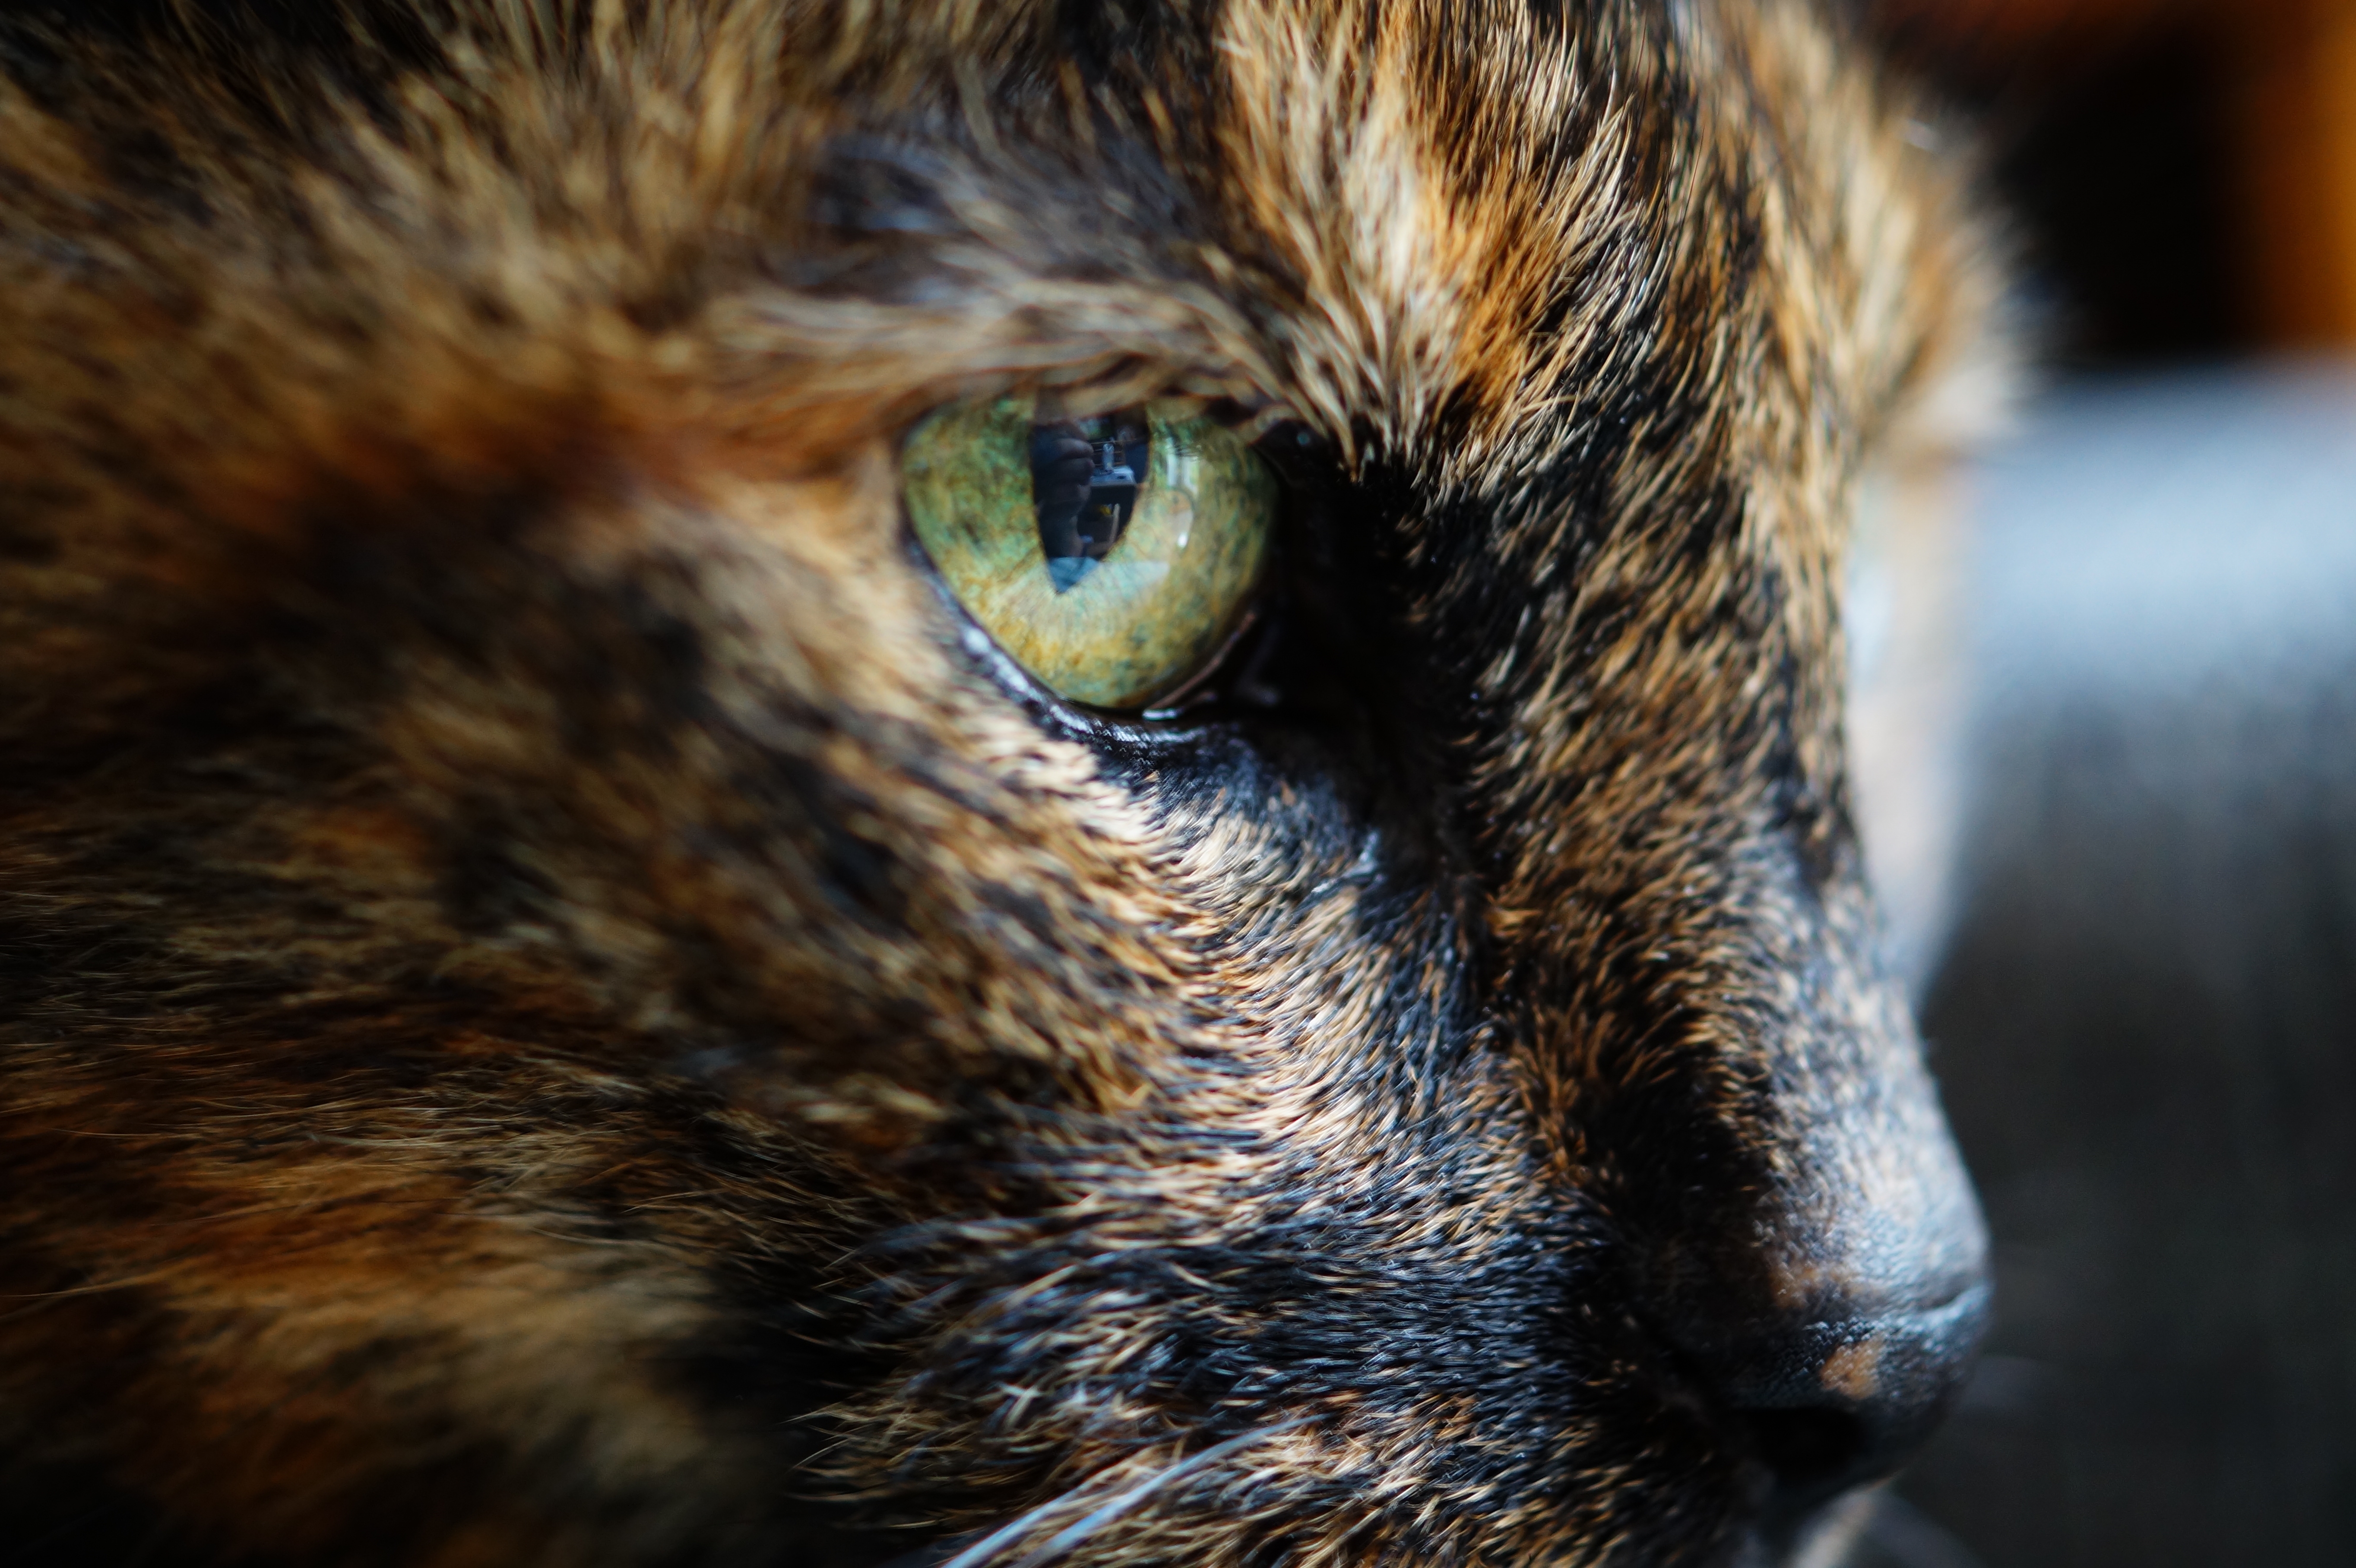
animal, wildlife, pet, kitten, cat, macro, feline, mammal, fauna, close up, nose, whiskers, snout, eye, head, vertebrate, organ, macro photography, tabby cat, tortoiseshell cat, wild cat, animal photography, small to medium sized cats, cat like mammal